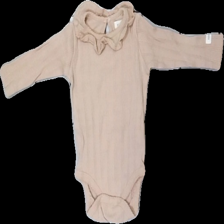
View: front
Type: Pajamas
Category: Ladies
Brand: Not in the list
Brand text on label: Thai Silk
Colors: Multicolor, Red, Brown
Material: 100% polyester
Pattern: Floral print
Cut: Regular
Price range: <50
Recommended usage: Reuse